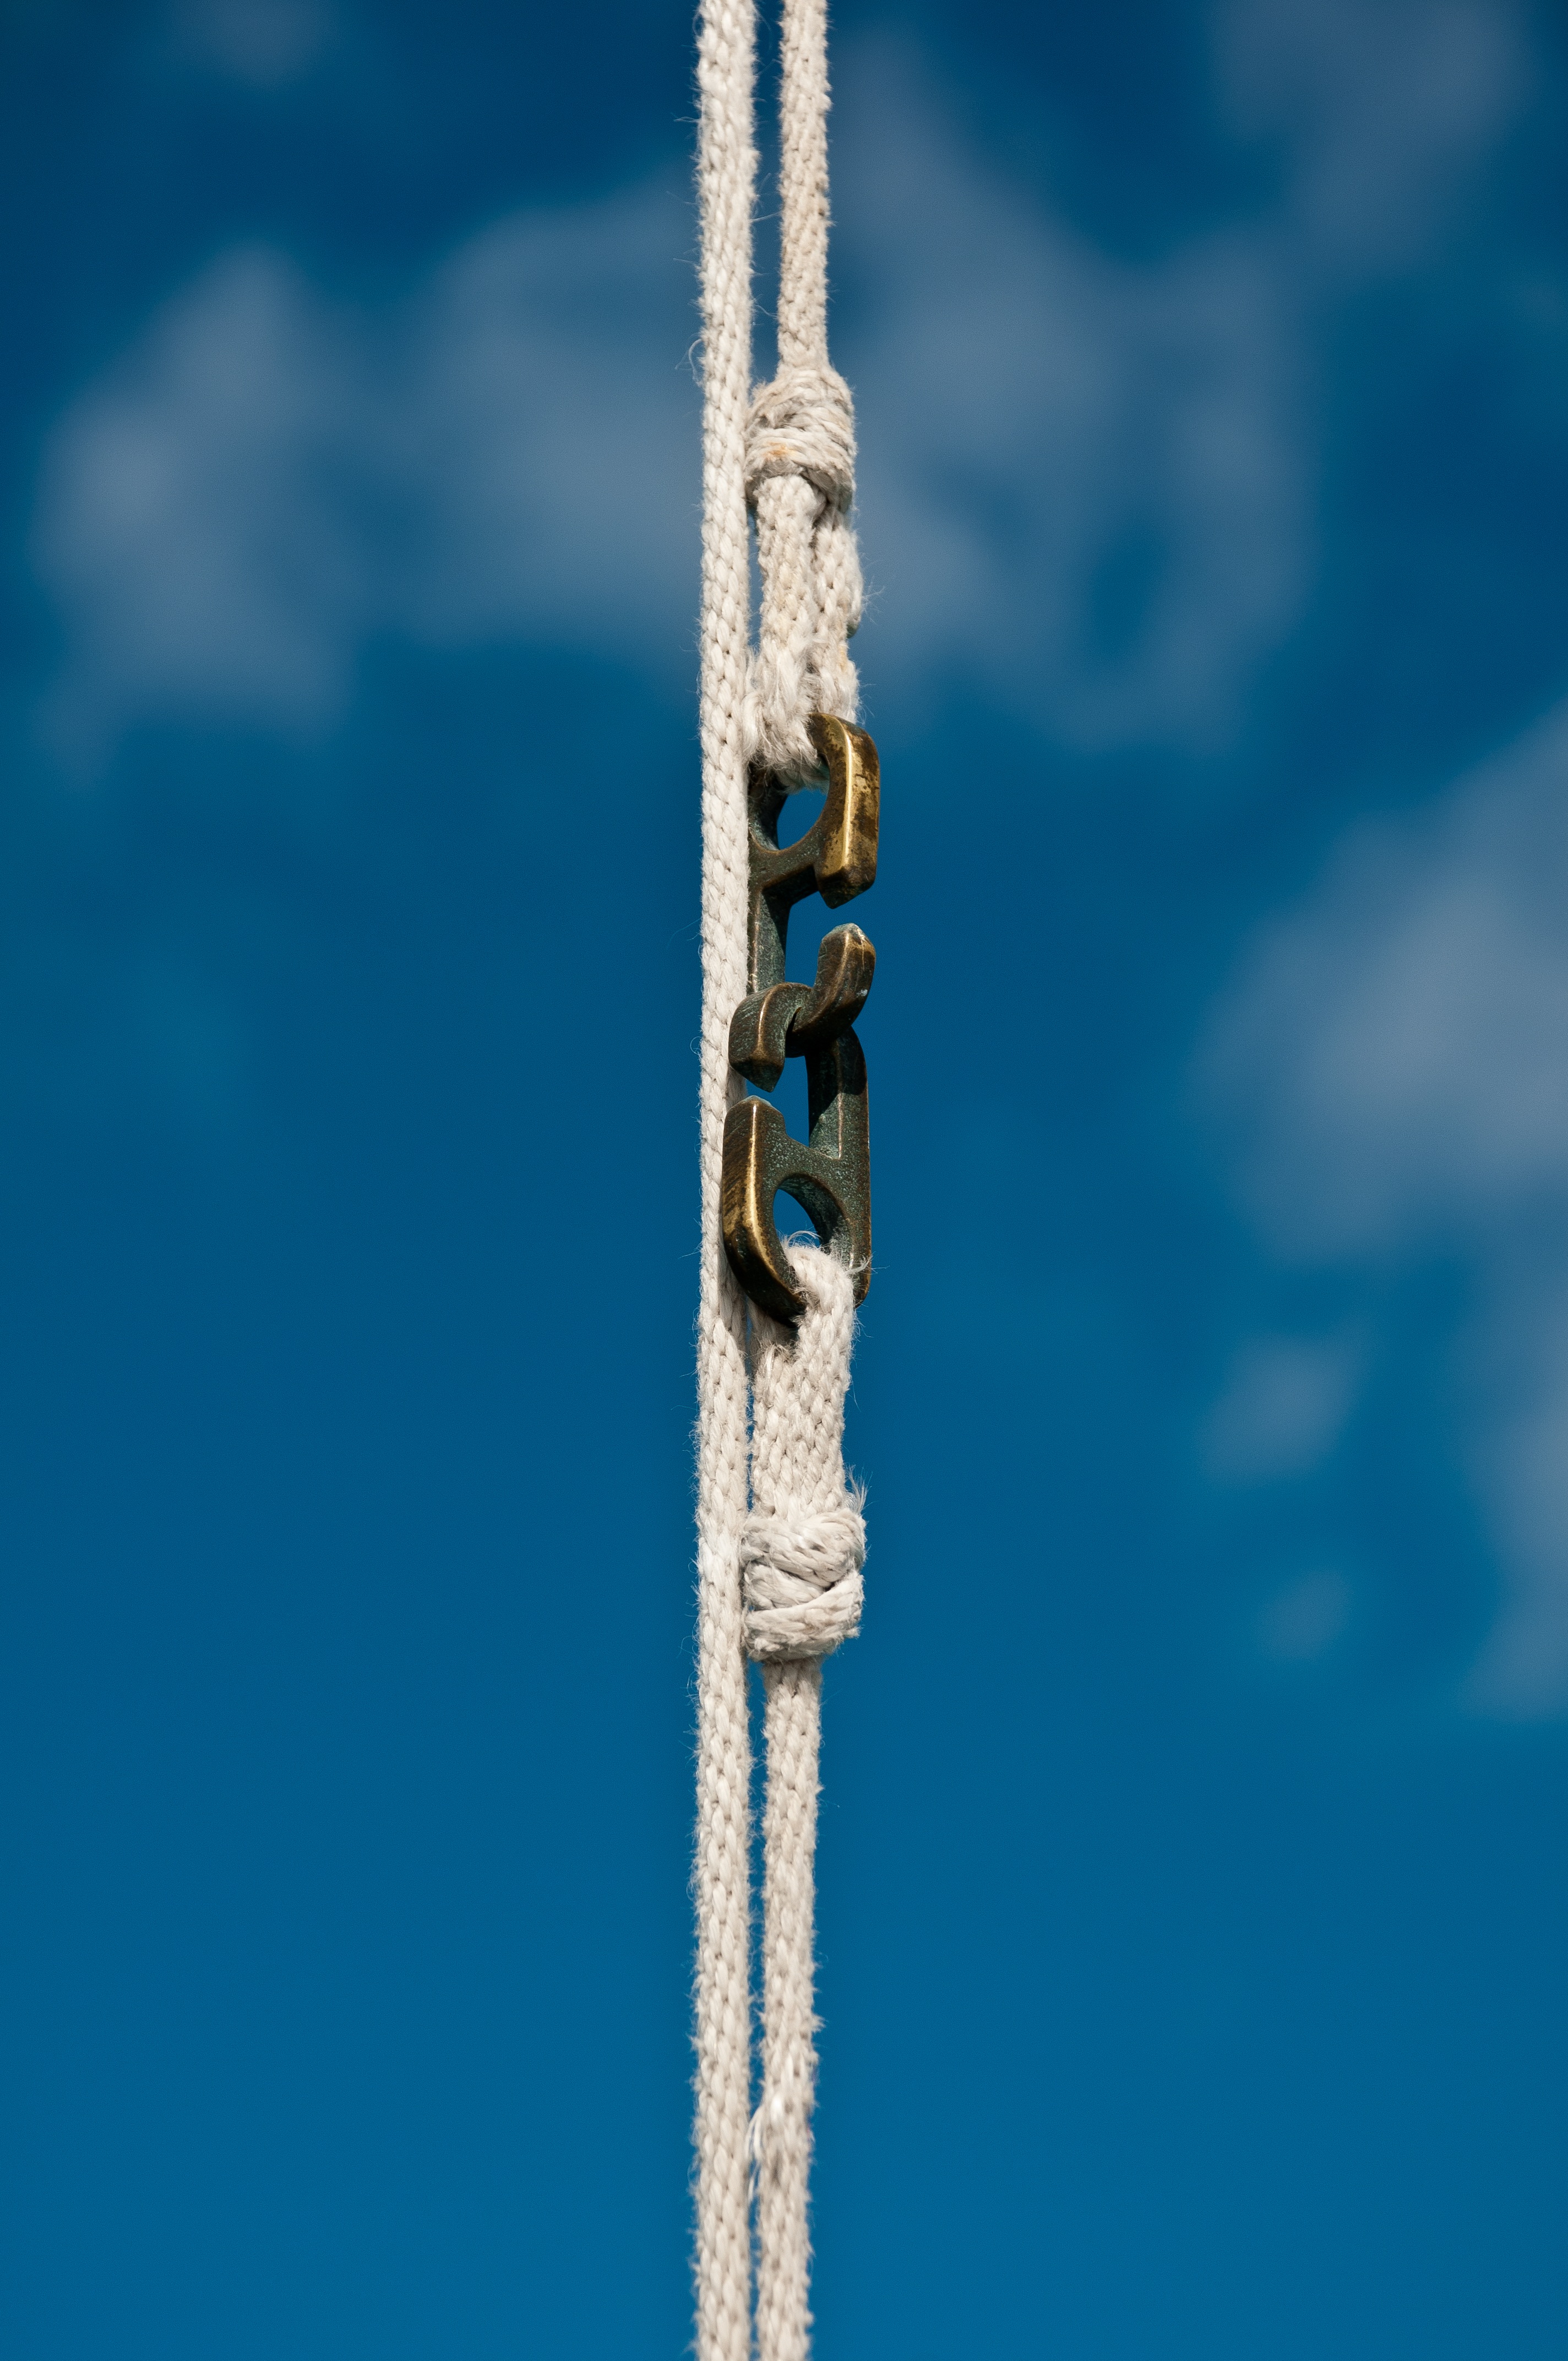
water, architecture, roof, summer, vacation, travel, ice, paradise, mast, island, blue, street light, lighting, resort, pavilion, icicle, bamboo